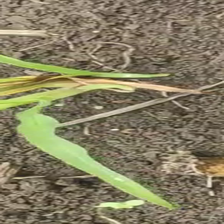
Weed species: Digitaria_SP_(Digitaria Sanguinalis )